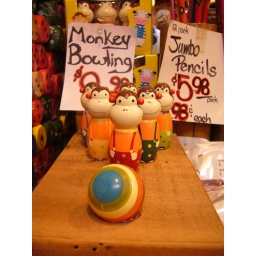
The Old Country Market in Coombs - cute monkey bowling toy!